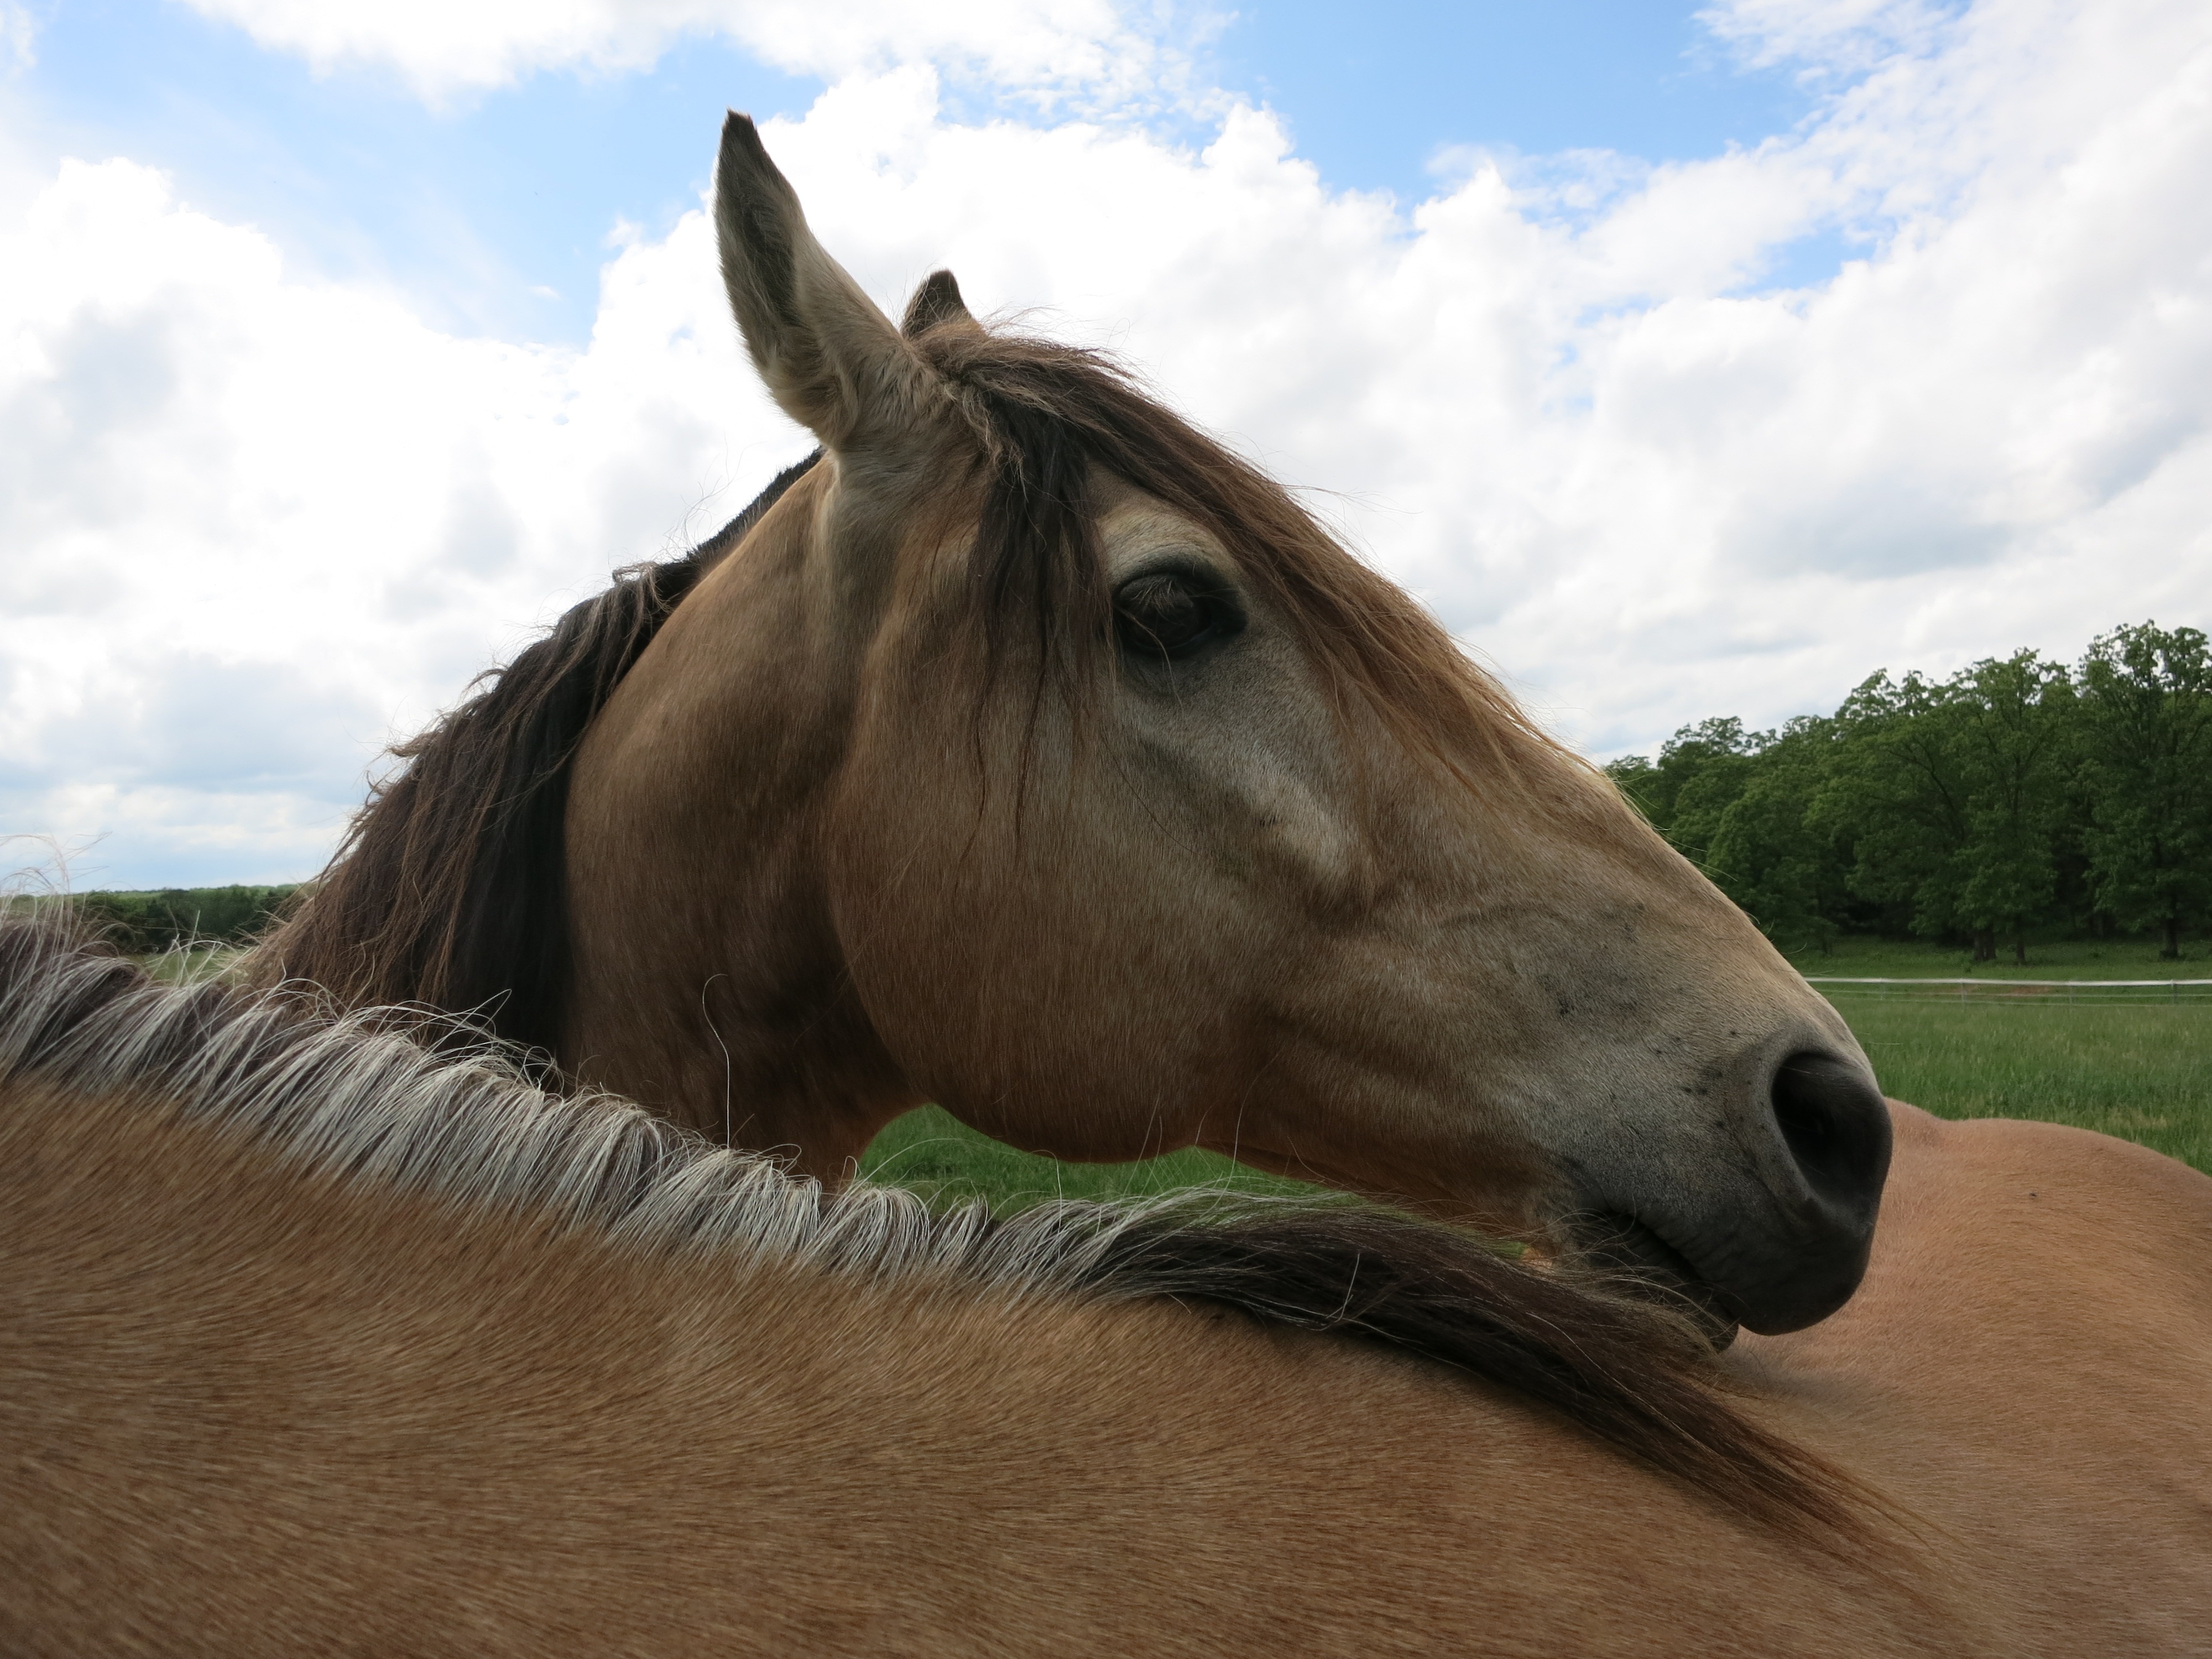
nature, farm, animal, country, rural, pasture, ranch, horse, mammal, stallion, mane, fauna, bridle, outdoors, head, mare, western, pack animal, horse like mammal, mustang horse